Hans Paludan Smith Schreuder

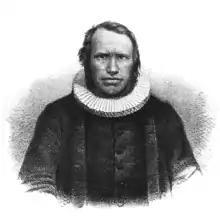
Hans Paludan Smith Schreuder (1865)

Hans Paludan Smith Schreuder (18 June 1817 - 27 June 1882) was a Norwegian missionary who developed close relationships with the Zulu and British authorities.